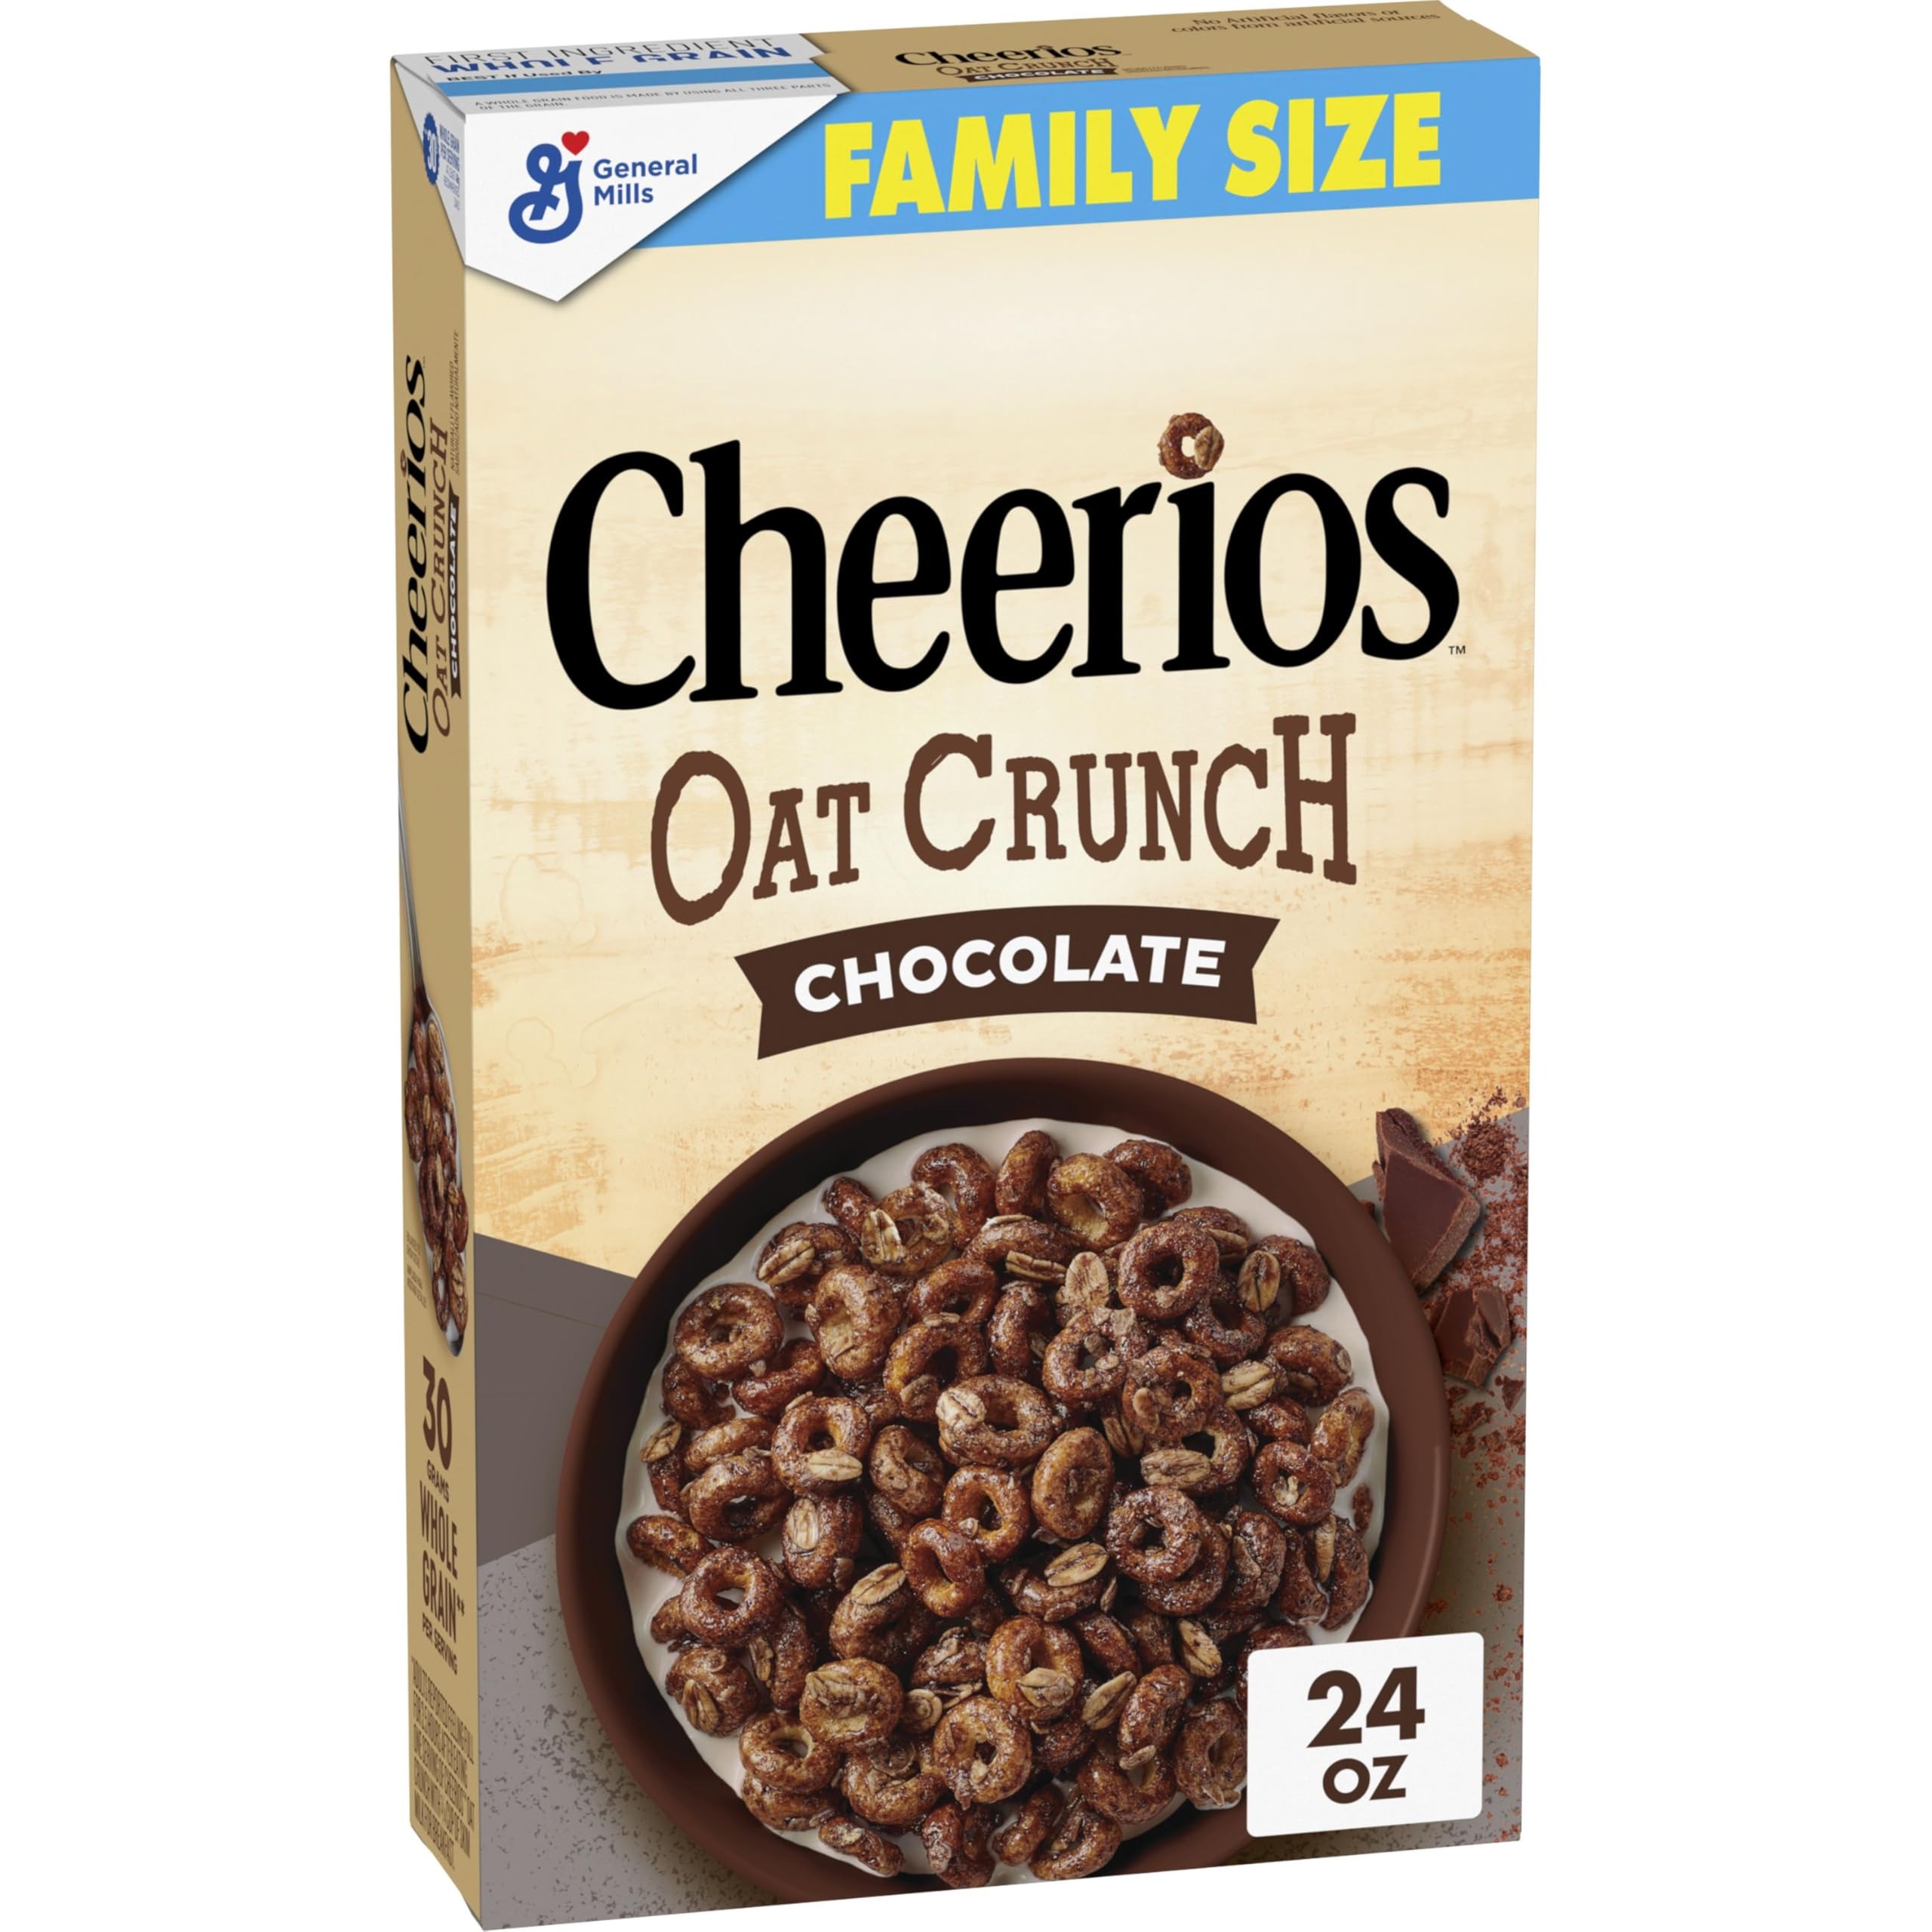
Item Name: Cheerios Oat Crunch Chocolate Breakfast Cereal, Made with Whole Grain, Family Size, 24 oz
Bullet Point 1: CRAVEABLE CRUNCH: Dive into a delicious bowl of sweetened multigrain cereal with whole grain oats and cocoa; A morning food that's part of a quick and easy breakfast for even your busiest days
Bullet Point 2: RIGHT START: Each serving helps to keep you full through the morning; Adults reported feeling full for 3.5 hours after eating one serving of Cheerios Oat Crunch with 3/4 cup of skim milk for breakfast
Bullet Point 3: WHOLE GRAIN GOODNESS: Whole grain oats are the first ingredient; Each serving contains 30g of whole grain (at least 48g recommended daily); About 12 servings in every Cheerios Oat Crunch Cereal family size box
Bullet Point 4: TASTY VERSATILITY: Beyond making a bowl of this Cheerios cereal part of a balanced breakfast, sprinkle some in homemade snacks for adults like trail mix or kids snacks recipes like cereal bars; Keep a box in your pantry to enjoy any time
Bullet Point 5: CONTAINS: One 24 oz Family Size box of Cheerios Oat Crunch Chocolate Flavored Cereal
Value: 24.0
Unit: Ounce

Price: 5.11